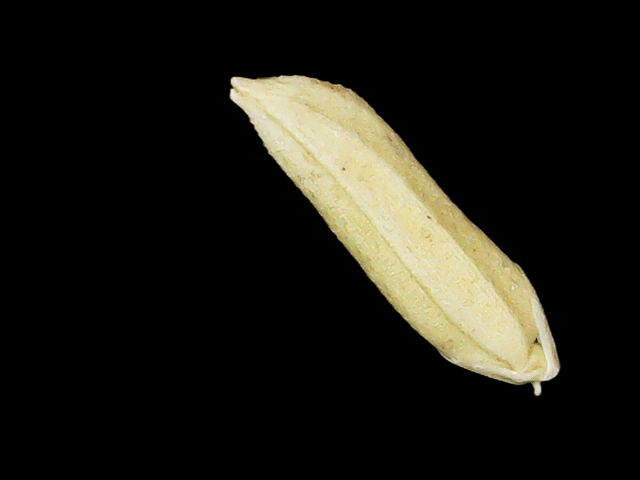
Rice variety: Binadhan21